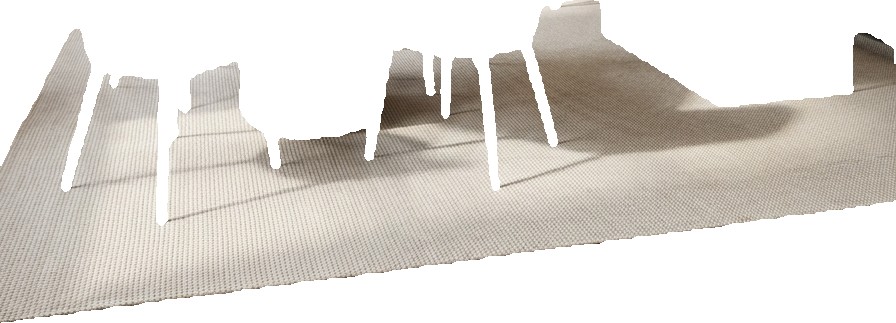
Surface category: rug